Anatoliy Drabovskyi

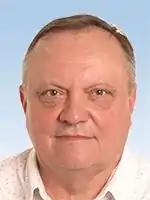
Official portrait, 2019

Anatoliy Hryhorovych Drabovskyi (born 1 August 1958) is a Ukrainian scientist and educator. Rector of Vinnytsia Cooperative Institute. People's Deputy of Ukraine of the 9th convocation from the party "Servant of the People".